596 Scheila

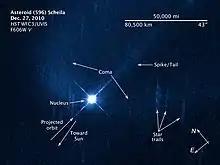
Scheila imaged by the Hubble Space Telescope on 7 December 2010, with visible features marked.

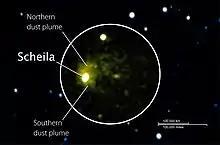
Scheila imaged by Neil Gehrels Swift Observatory's ultraviolet-optical telescope on 15 December 2010

On 11 December 2010, Steve Larson of the Catalina Sky Survey detected a comet-like appearance to asteroid Scheila: it displayed a "coma" of about magnitude 13.5. Inspection of archival Catalina Sky Survey observations showed the activity was triggered between 11 November 2010 and 3 December. Imaging with the 2-meter Faulkes Telescope North revealed a linear tail in the anti-sunward direction and an orbital tail, indicative of larger slower particles.